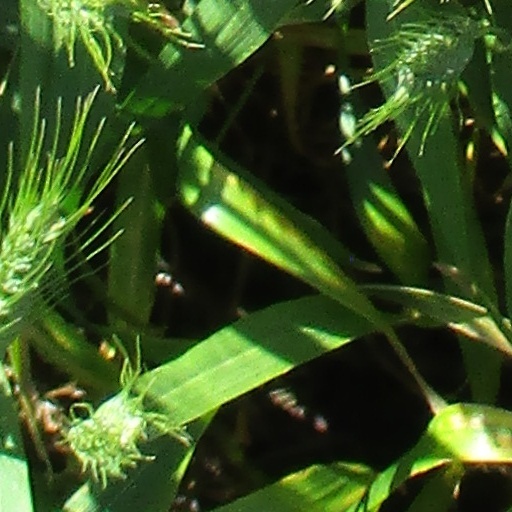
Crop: wheat